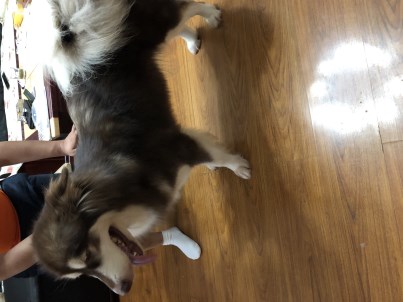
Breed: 1324-n000004-malamute